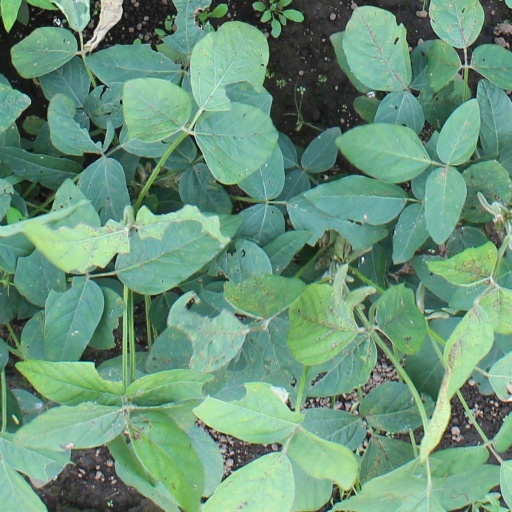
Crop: soybean